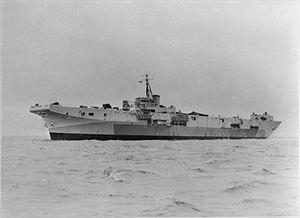
Cet article contient la liste des porte-avions de la Royal Navy.